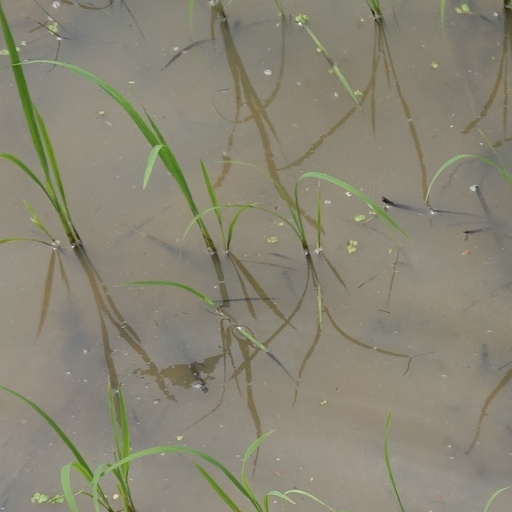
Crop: rice